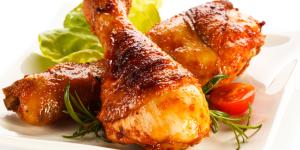
pollo marinado al carbon